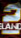
Number: 2